Gösta Theselius

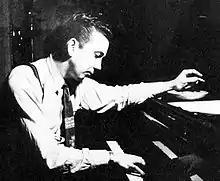
Gosta Theselius 1950

Gösta Theselius (June 9, 1922 – January 24, 1976) was a Swedish arranger, composer, film scorer, pianist, and saxophonist.